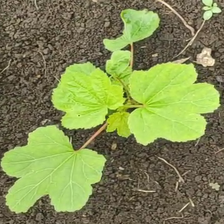
Weed species: Little_Mallow(Malva parviflora)